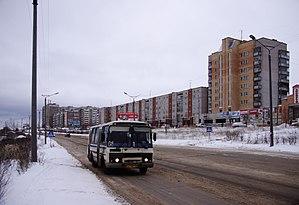
Kirovo-Tchepetsk est une ville de l'oblast de Kirov, en Russie, et le centre administratif du raïon de Kirovo-Tchepetsk. Sa population s'élevait à 75 963 habitants en 2014.